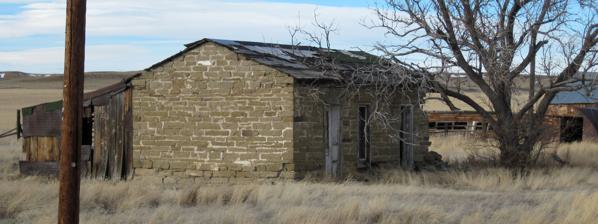
Building: Stone Ranch Stage Station
Country: United States of America
Year built: 1890
United States historic place Stone Ranch Stage Station U.S. National Register of Historic Places Show map of Wyoming Show map of the United States Nearest city Casper, Wyoming Coordinates 42°57′44″N 106°38′56″W / 42.96222°N 106.64889°W / 42.96222; -106.64889 Area less than one acre Built 1890 ( 1890 ) NRHP reference No. 82001834 Added to NRHP November 1, 1982 The Stone Ranch Stage Station is a stagecoach station located near U.S. Routes 20 and 26 northwest of Casper , Wyoming . The station opened in 1890 along a stagecoach line connecting Casper to Lander and Thermopolis . As railroads had not been built further than Casper, the stagecoach provided the primary means of bringing settlers and goods into central Wyoming. The stagecoach station provided food and shelter to travelers along the stagecoach line. After the Chicago and North Western Railway extended its line further into central Wyoming in the early 20th century, the stagecoach line became obsolete, and the station closed. It is one of the few Wyoming stagecoach stations which is still standing and relatively intact. The station was added to the National Register of Historic Places on November 1, 1982. References